Nathrop, Colorado

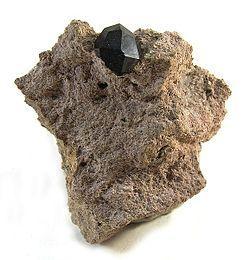
Spessartine-49374

Ruby Mountain is a rhyolite outcrop located about one mile northeast of Nathrop. Small spessartite garnet crystals are found throughout the outcropping. Small pebbles of black obsidian referred to as "Apache tears" by collectors can also be found in the talus rock at the base of the cliffs.